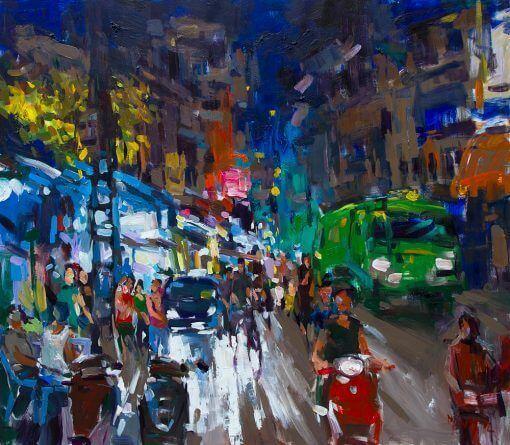
những phương tiện giao thông đang di chuyển trong bức tranh